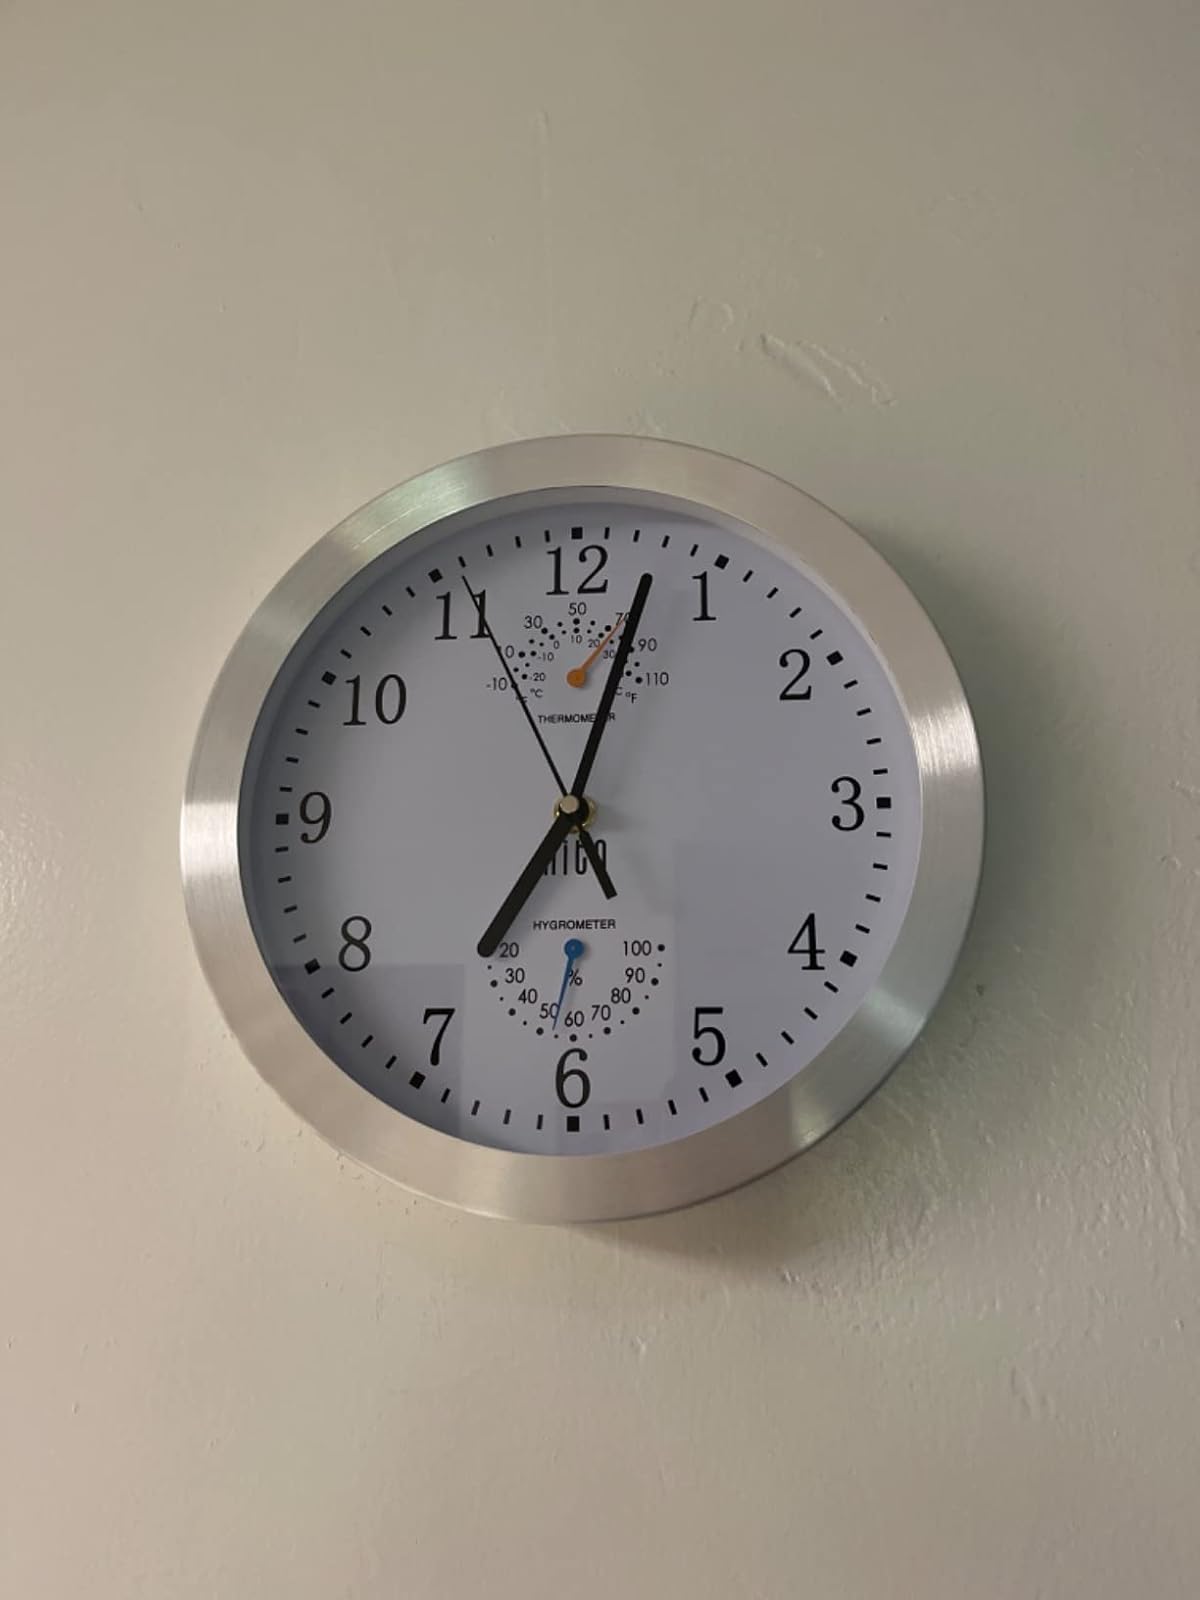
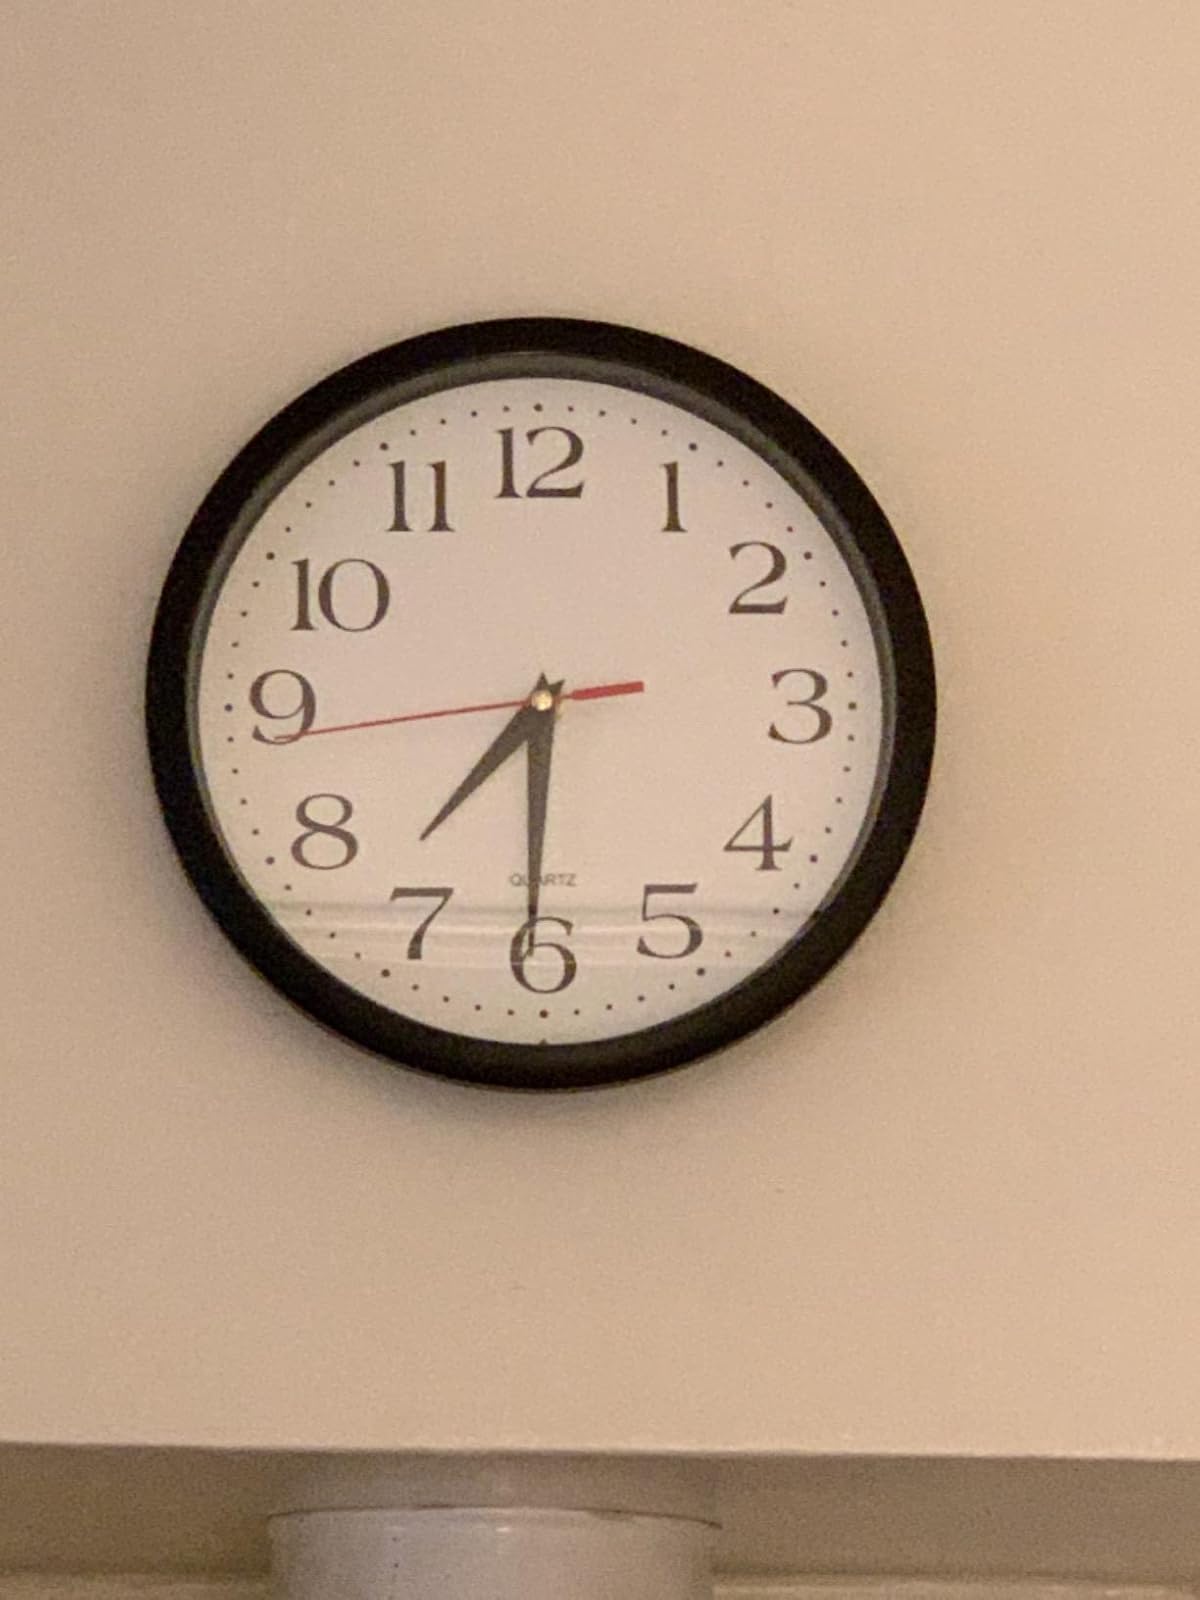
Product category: clock
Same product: no